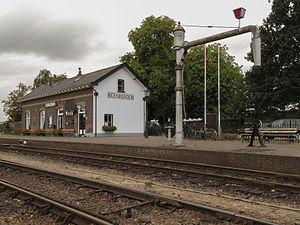
Lieren est un village appartenant à la commune néerlandaise d'Apeldoorn. En 2006, le village comptait 1 250 habitants.